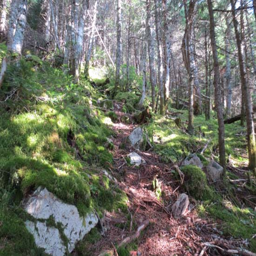
the upper portion of the trail